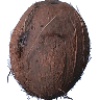
Label: cocos